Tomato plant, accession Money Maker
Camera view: horizontal (90 deg, fisheye); turntable rotation: 180 degrees
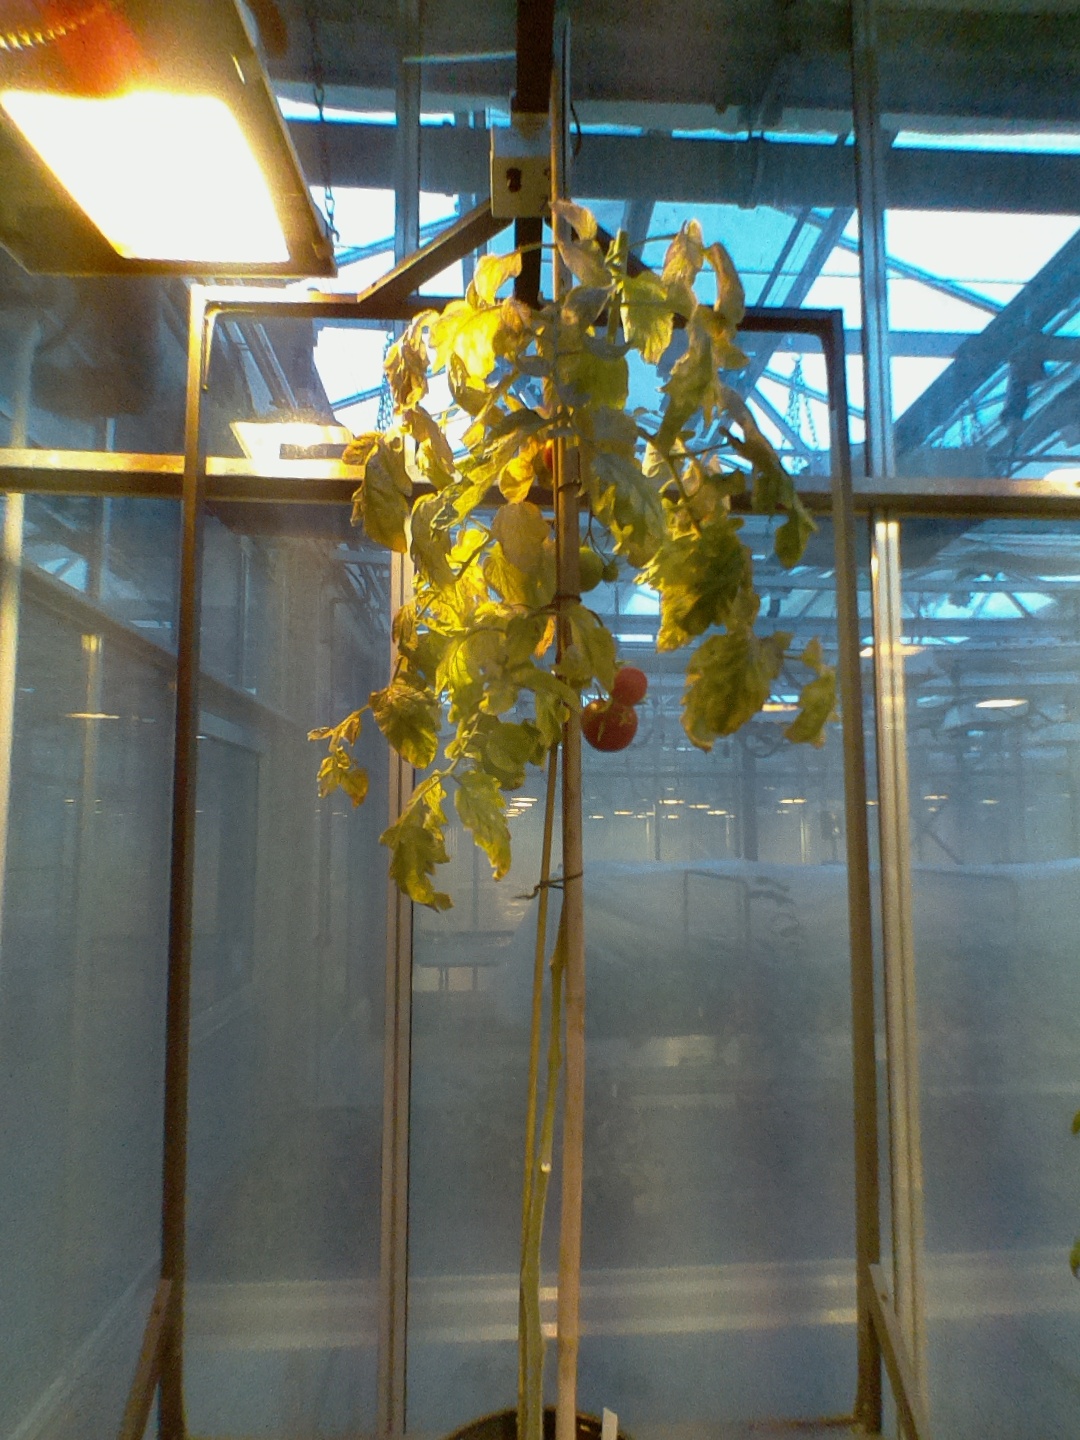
BBCH growth stage 87: 70%-80% of fruits show typical fully ripe color